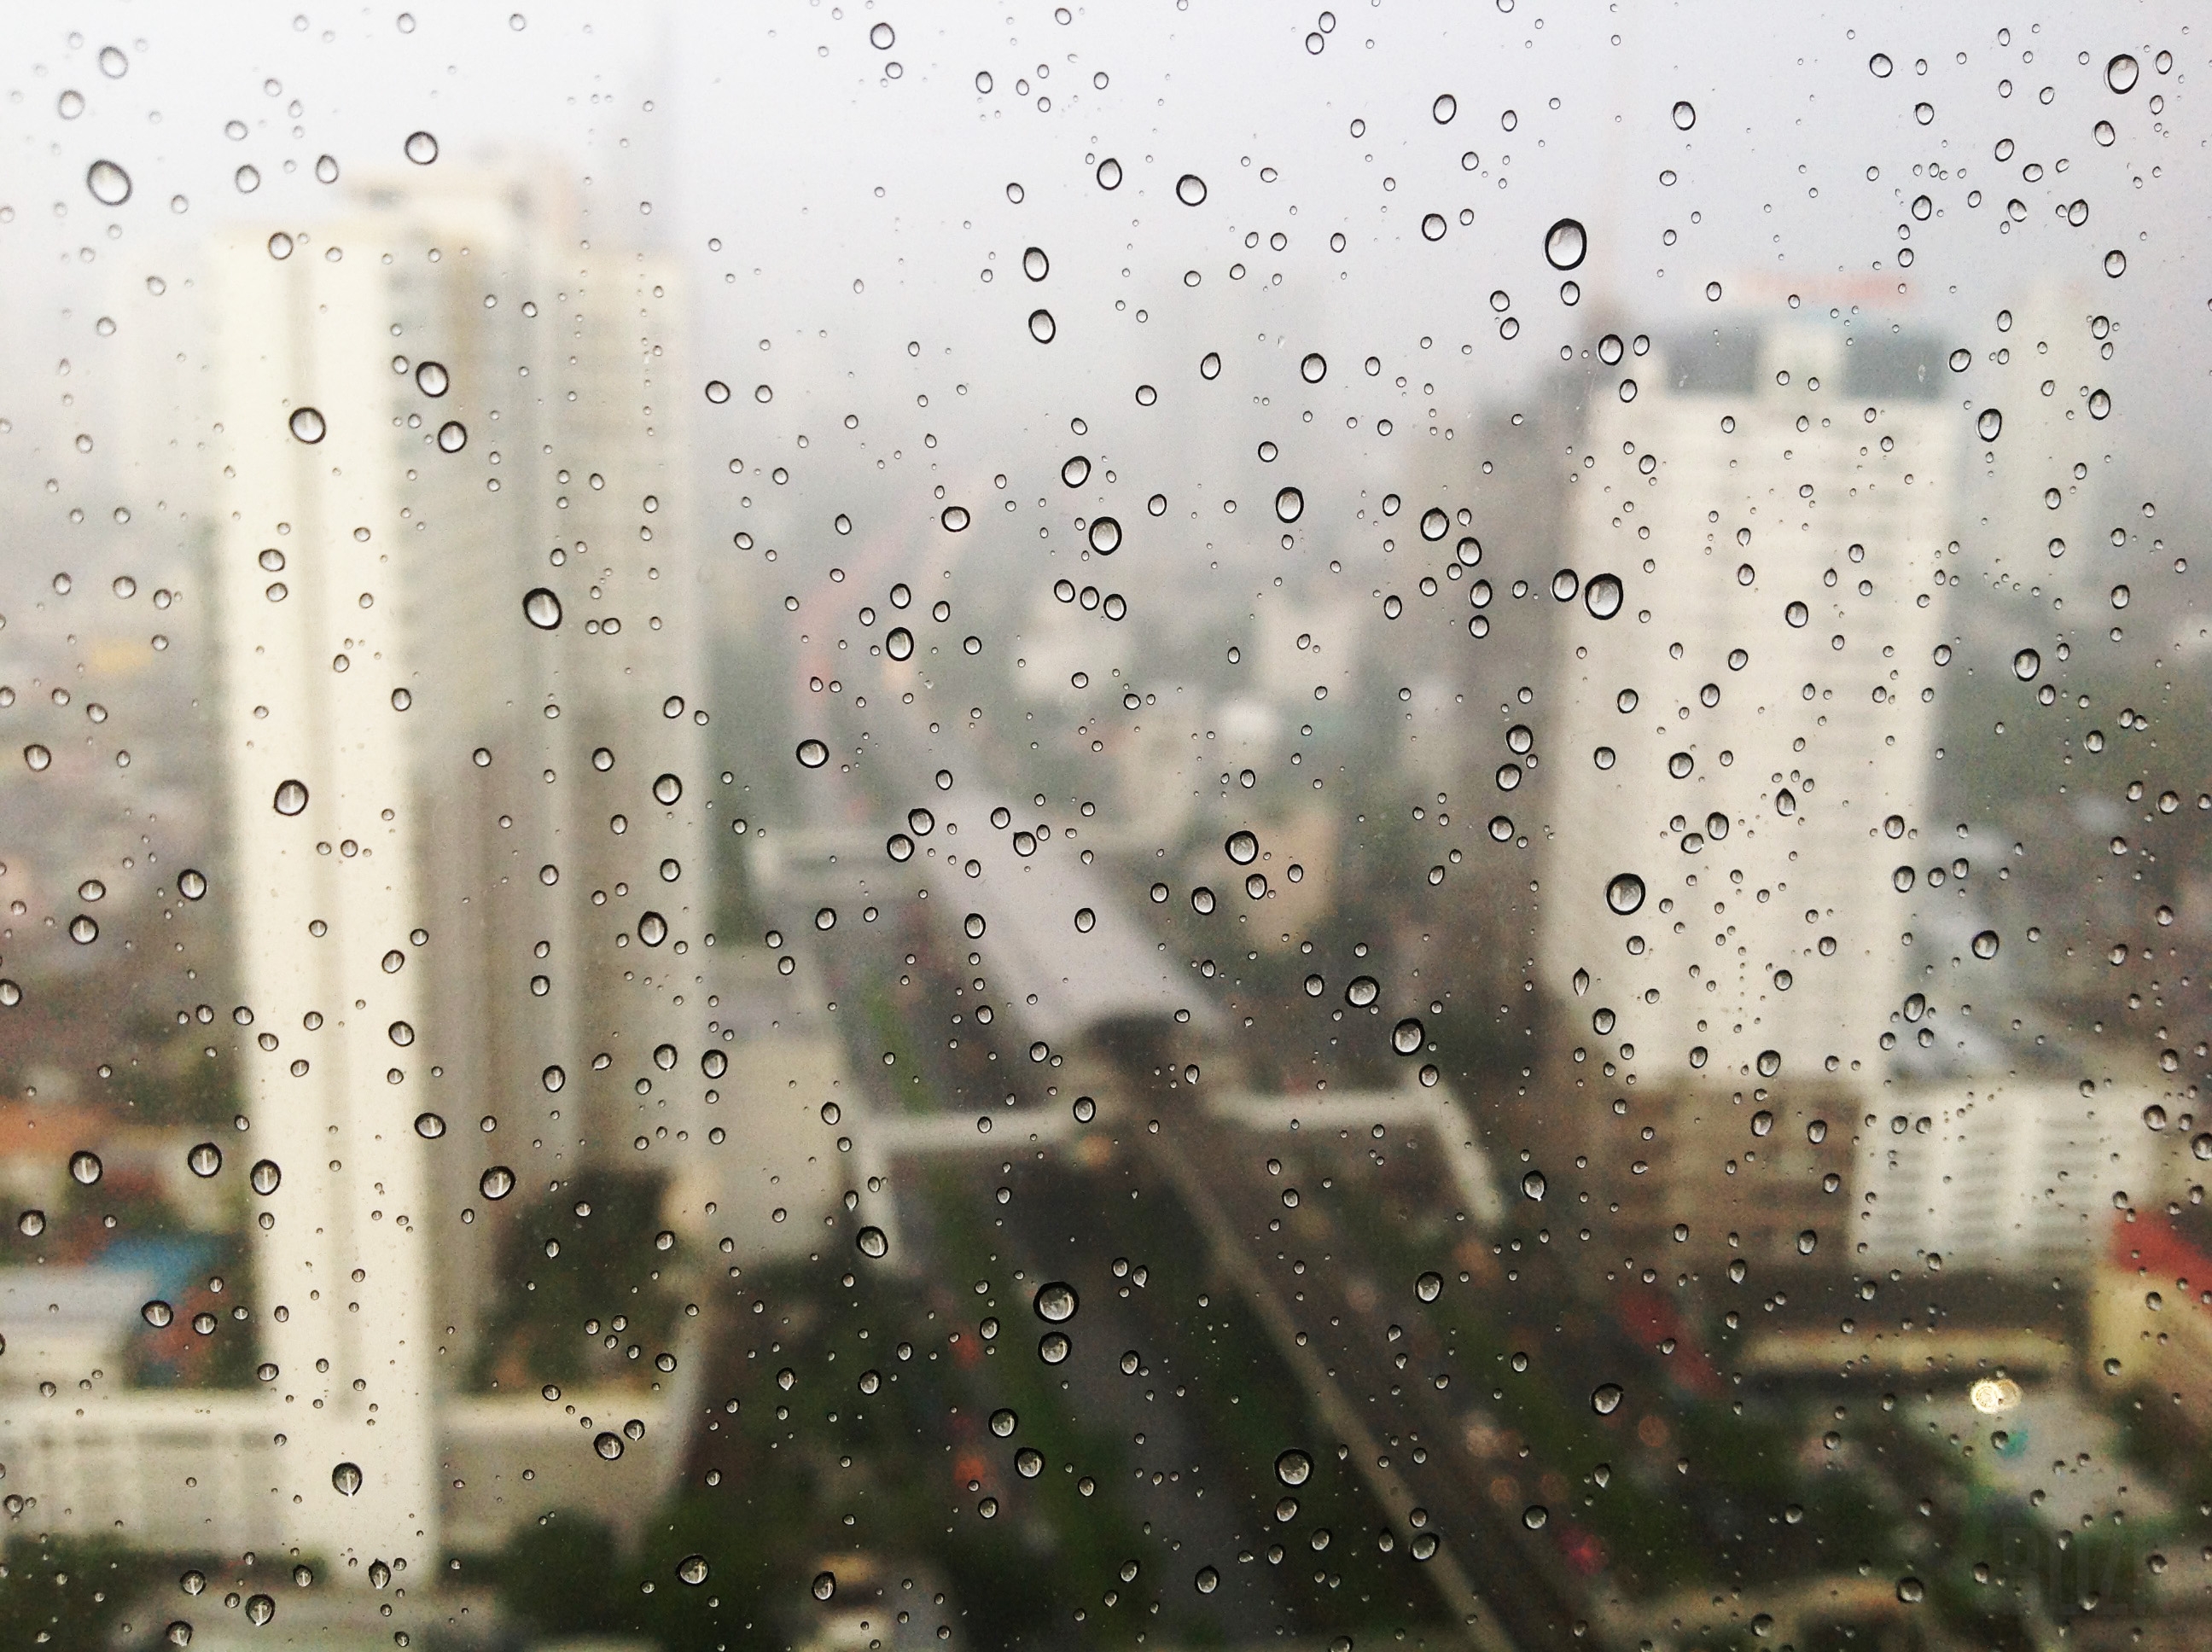
rain, window, glass, city, weather, rainy, skyscrapers, raindrops, freezing, drops of water, atmospheric phenomenon